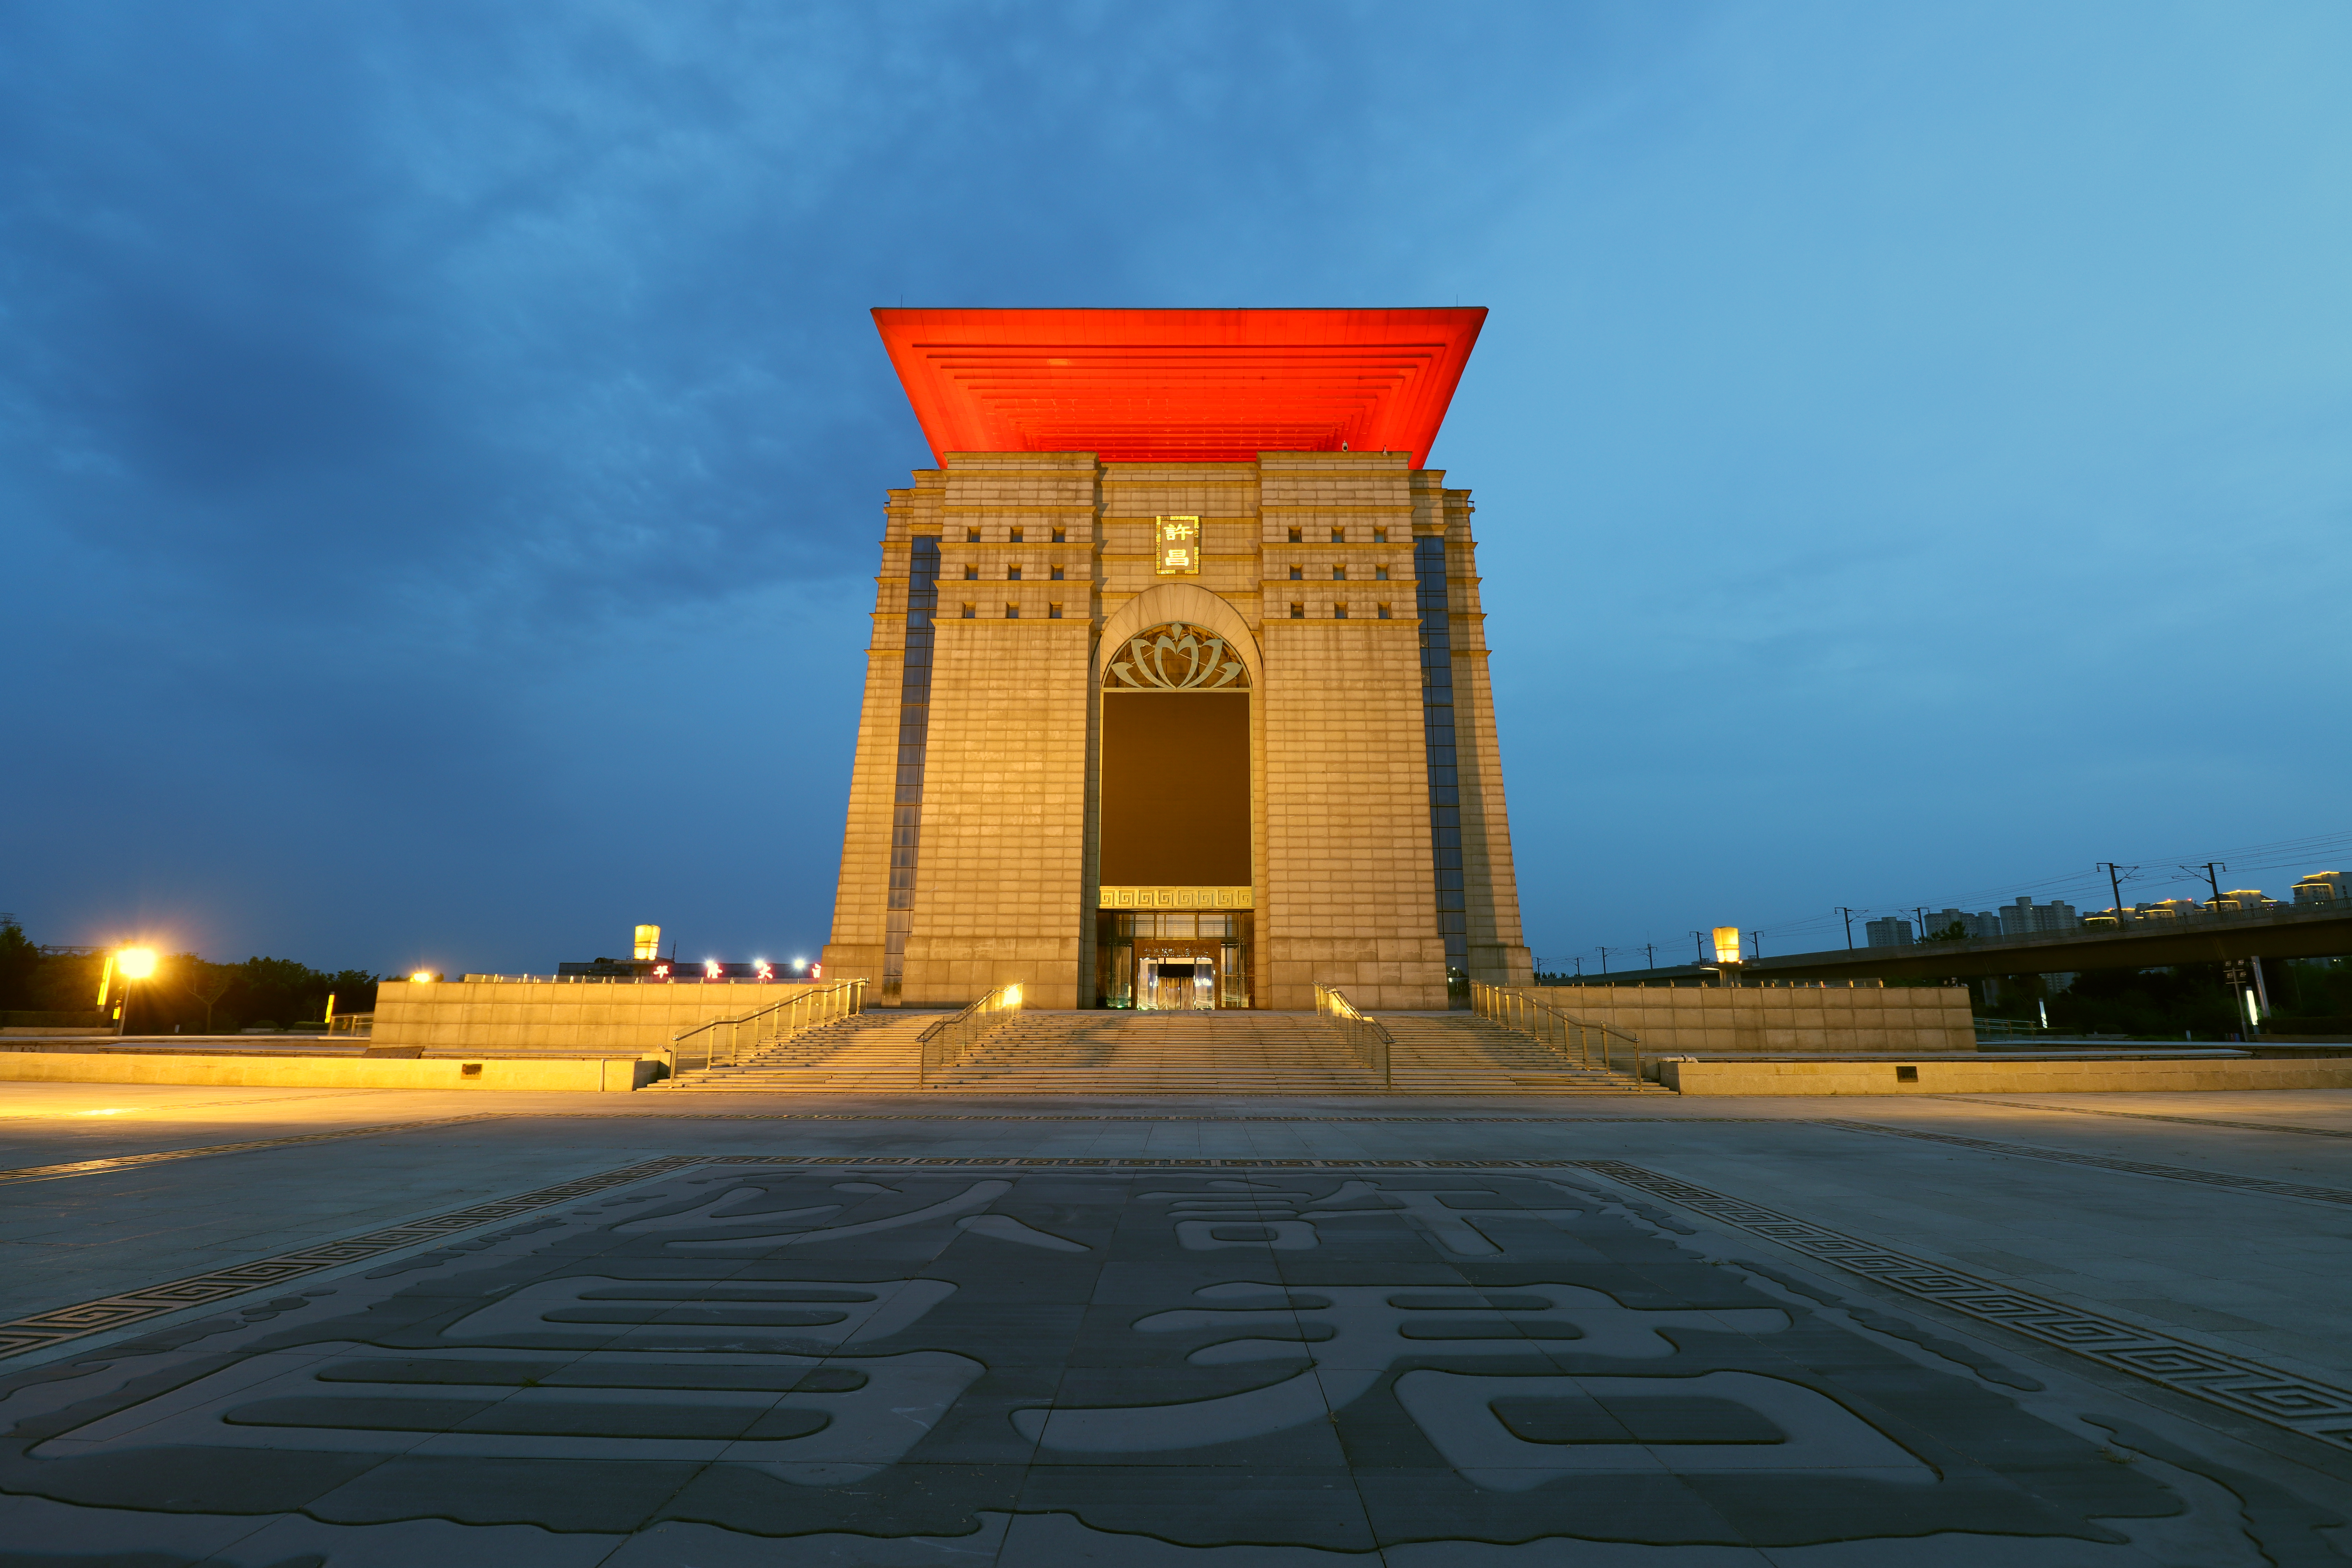
architecture, night view, landmark, sky, monument, tower, night, historic site, memorial, photography, tourist attraction, building, city, cloud, national historic landmark, evening, tourism, arch, dusk